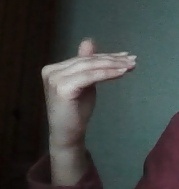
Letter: khaa